San Lazaro (film)

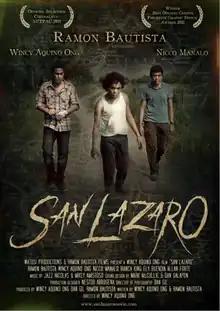
Theatrical release poster

San Lazaro is a Filipino horror film written and directed by Wincy Aquino Ong, starring Ramon Bautista, Wincy Aquino Ong, Nicco Manalo, Bianca King, Ely Buendia, Julia Clarete, Earl Ignacio, Kean Cipriano and Allan Forte. It is produced by Watusi Productions and Ramon Bautista Films. The film premiered in Cinemalaya 2011 as one of the finalists for the NETPAC (Network for the Promotion of Asian Cinema) Category. Distributed by GMA Films.